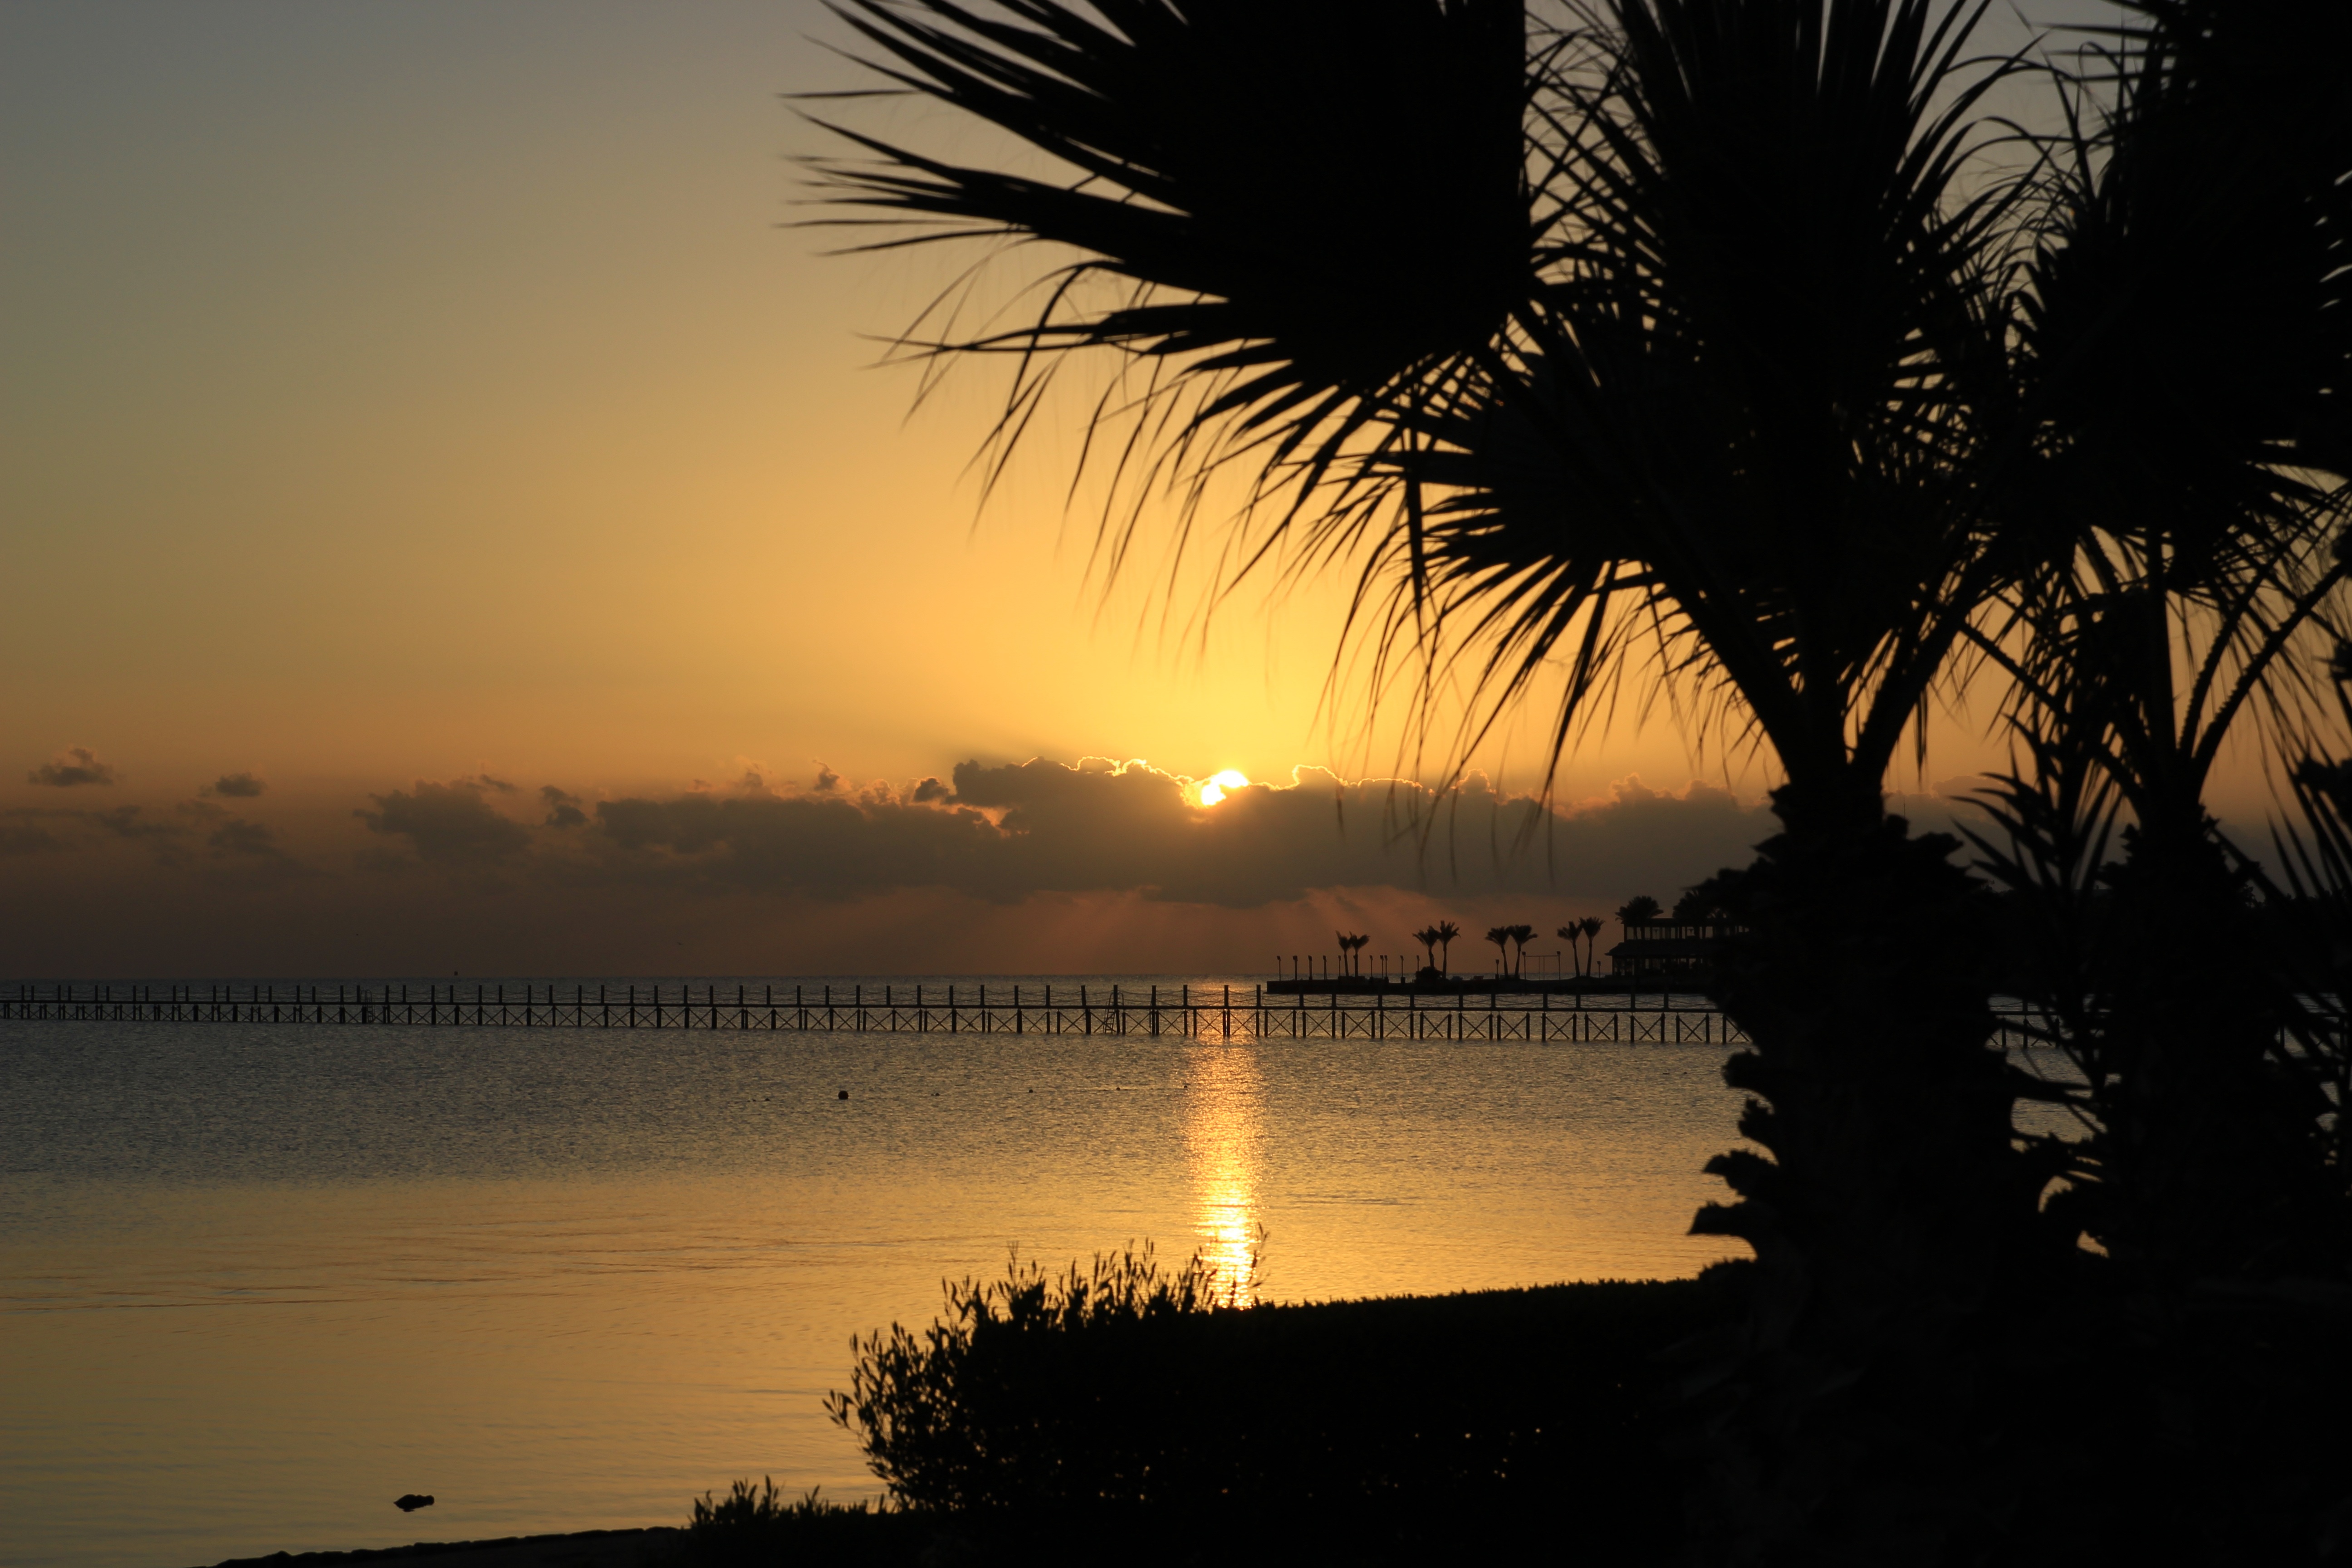
sea, tree, ocean, horizon, sun, sunrise, sunset, sunlight, morning, dawn, dusk, evening, reflection, egypt, red sea, hurghada, woody plant, arecales, palm family